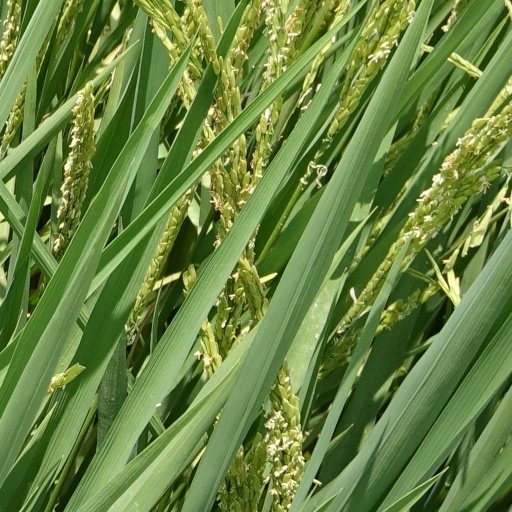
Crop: rice